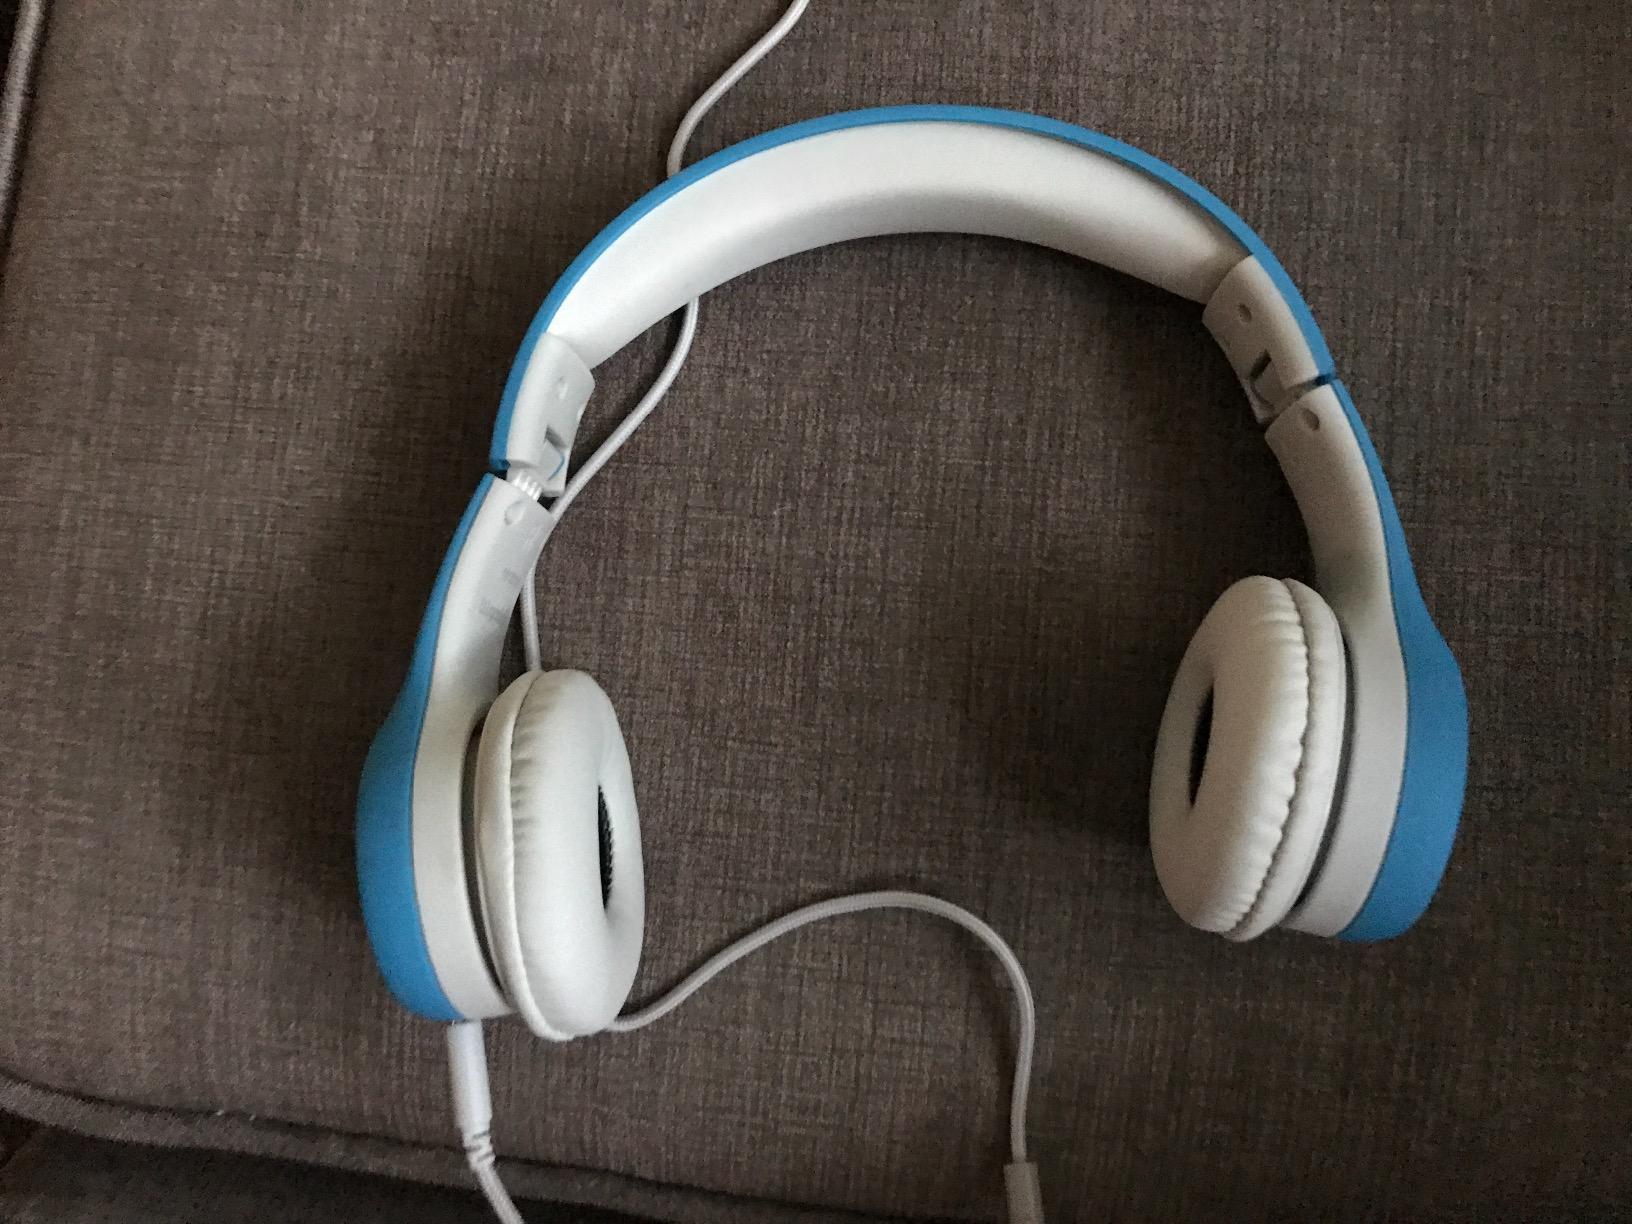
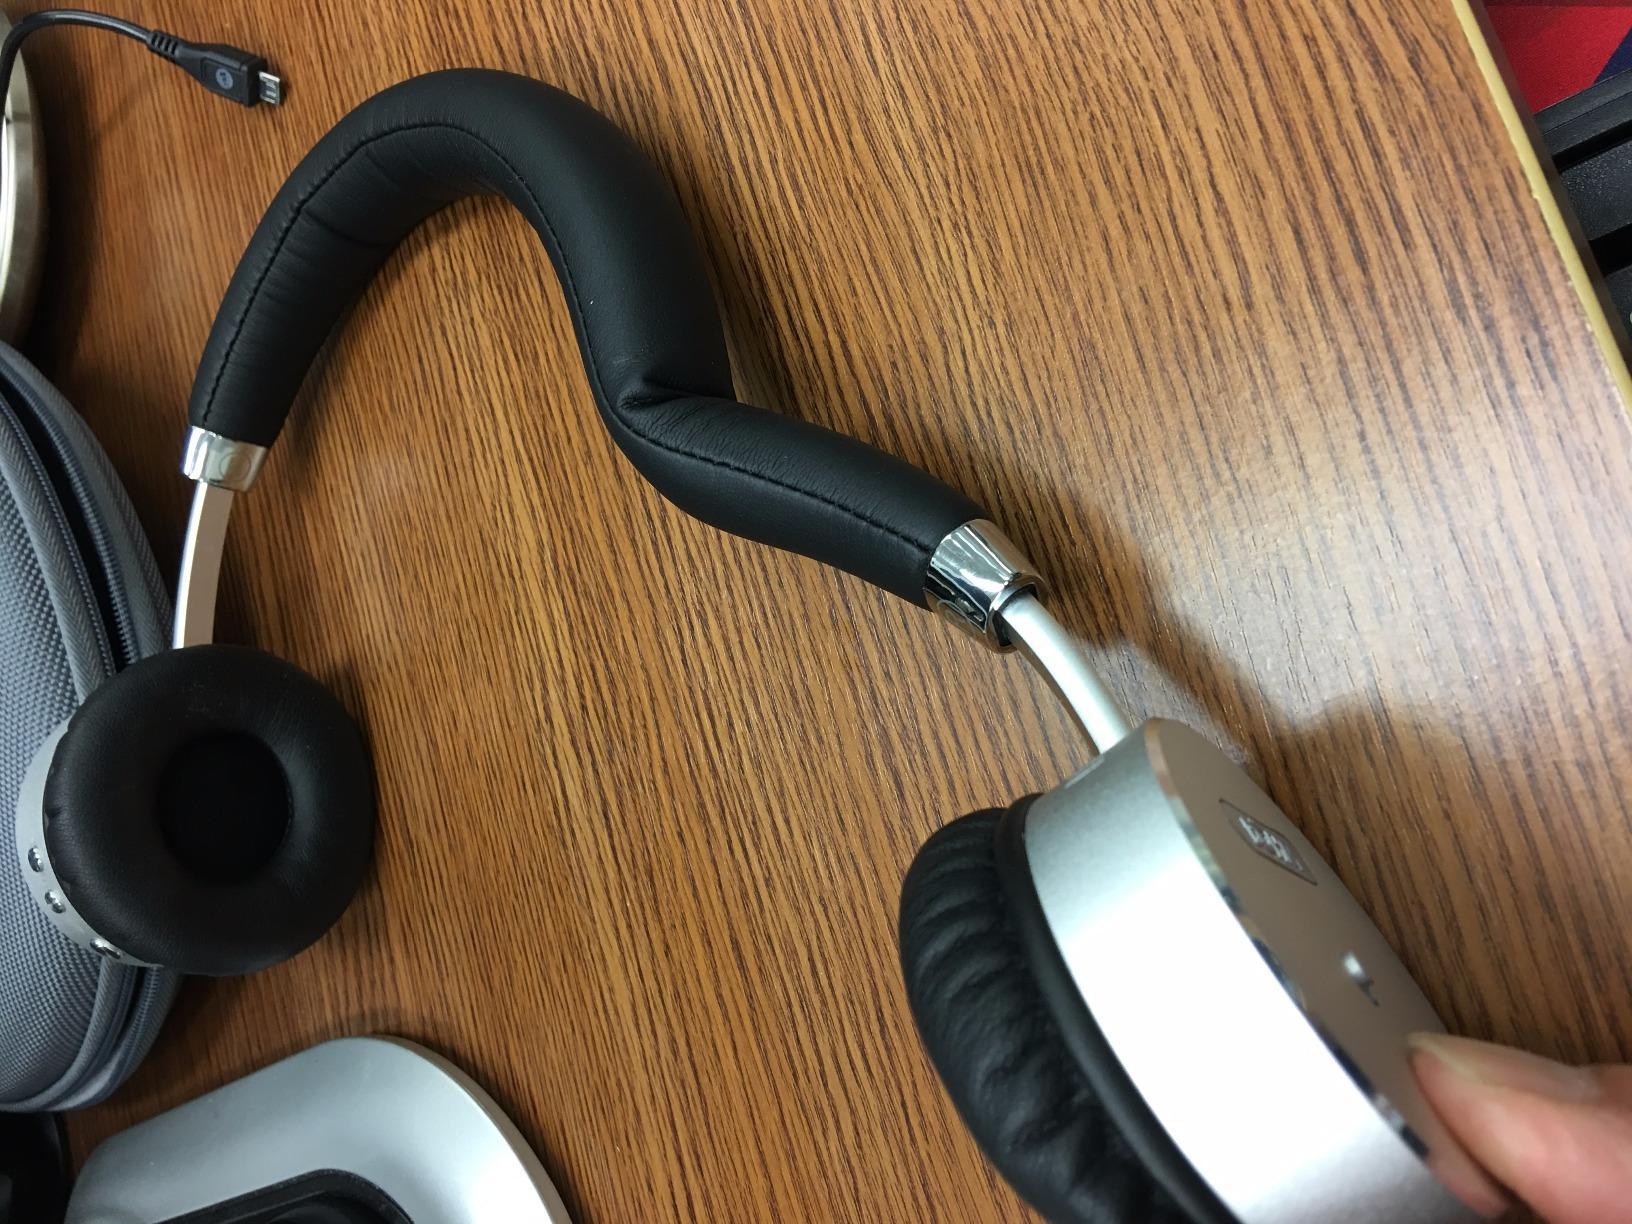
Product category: headphones
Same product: no